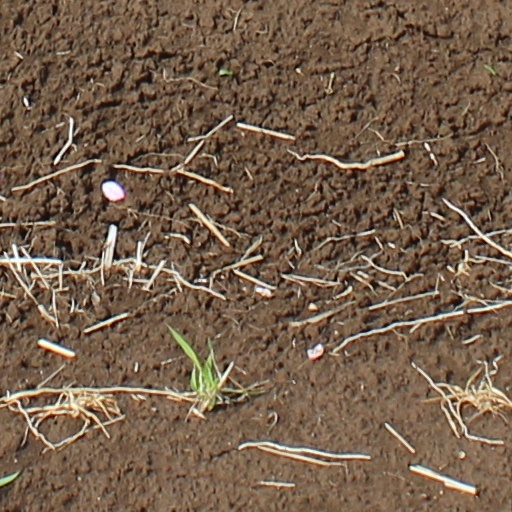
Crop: wheat